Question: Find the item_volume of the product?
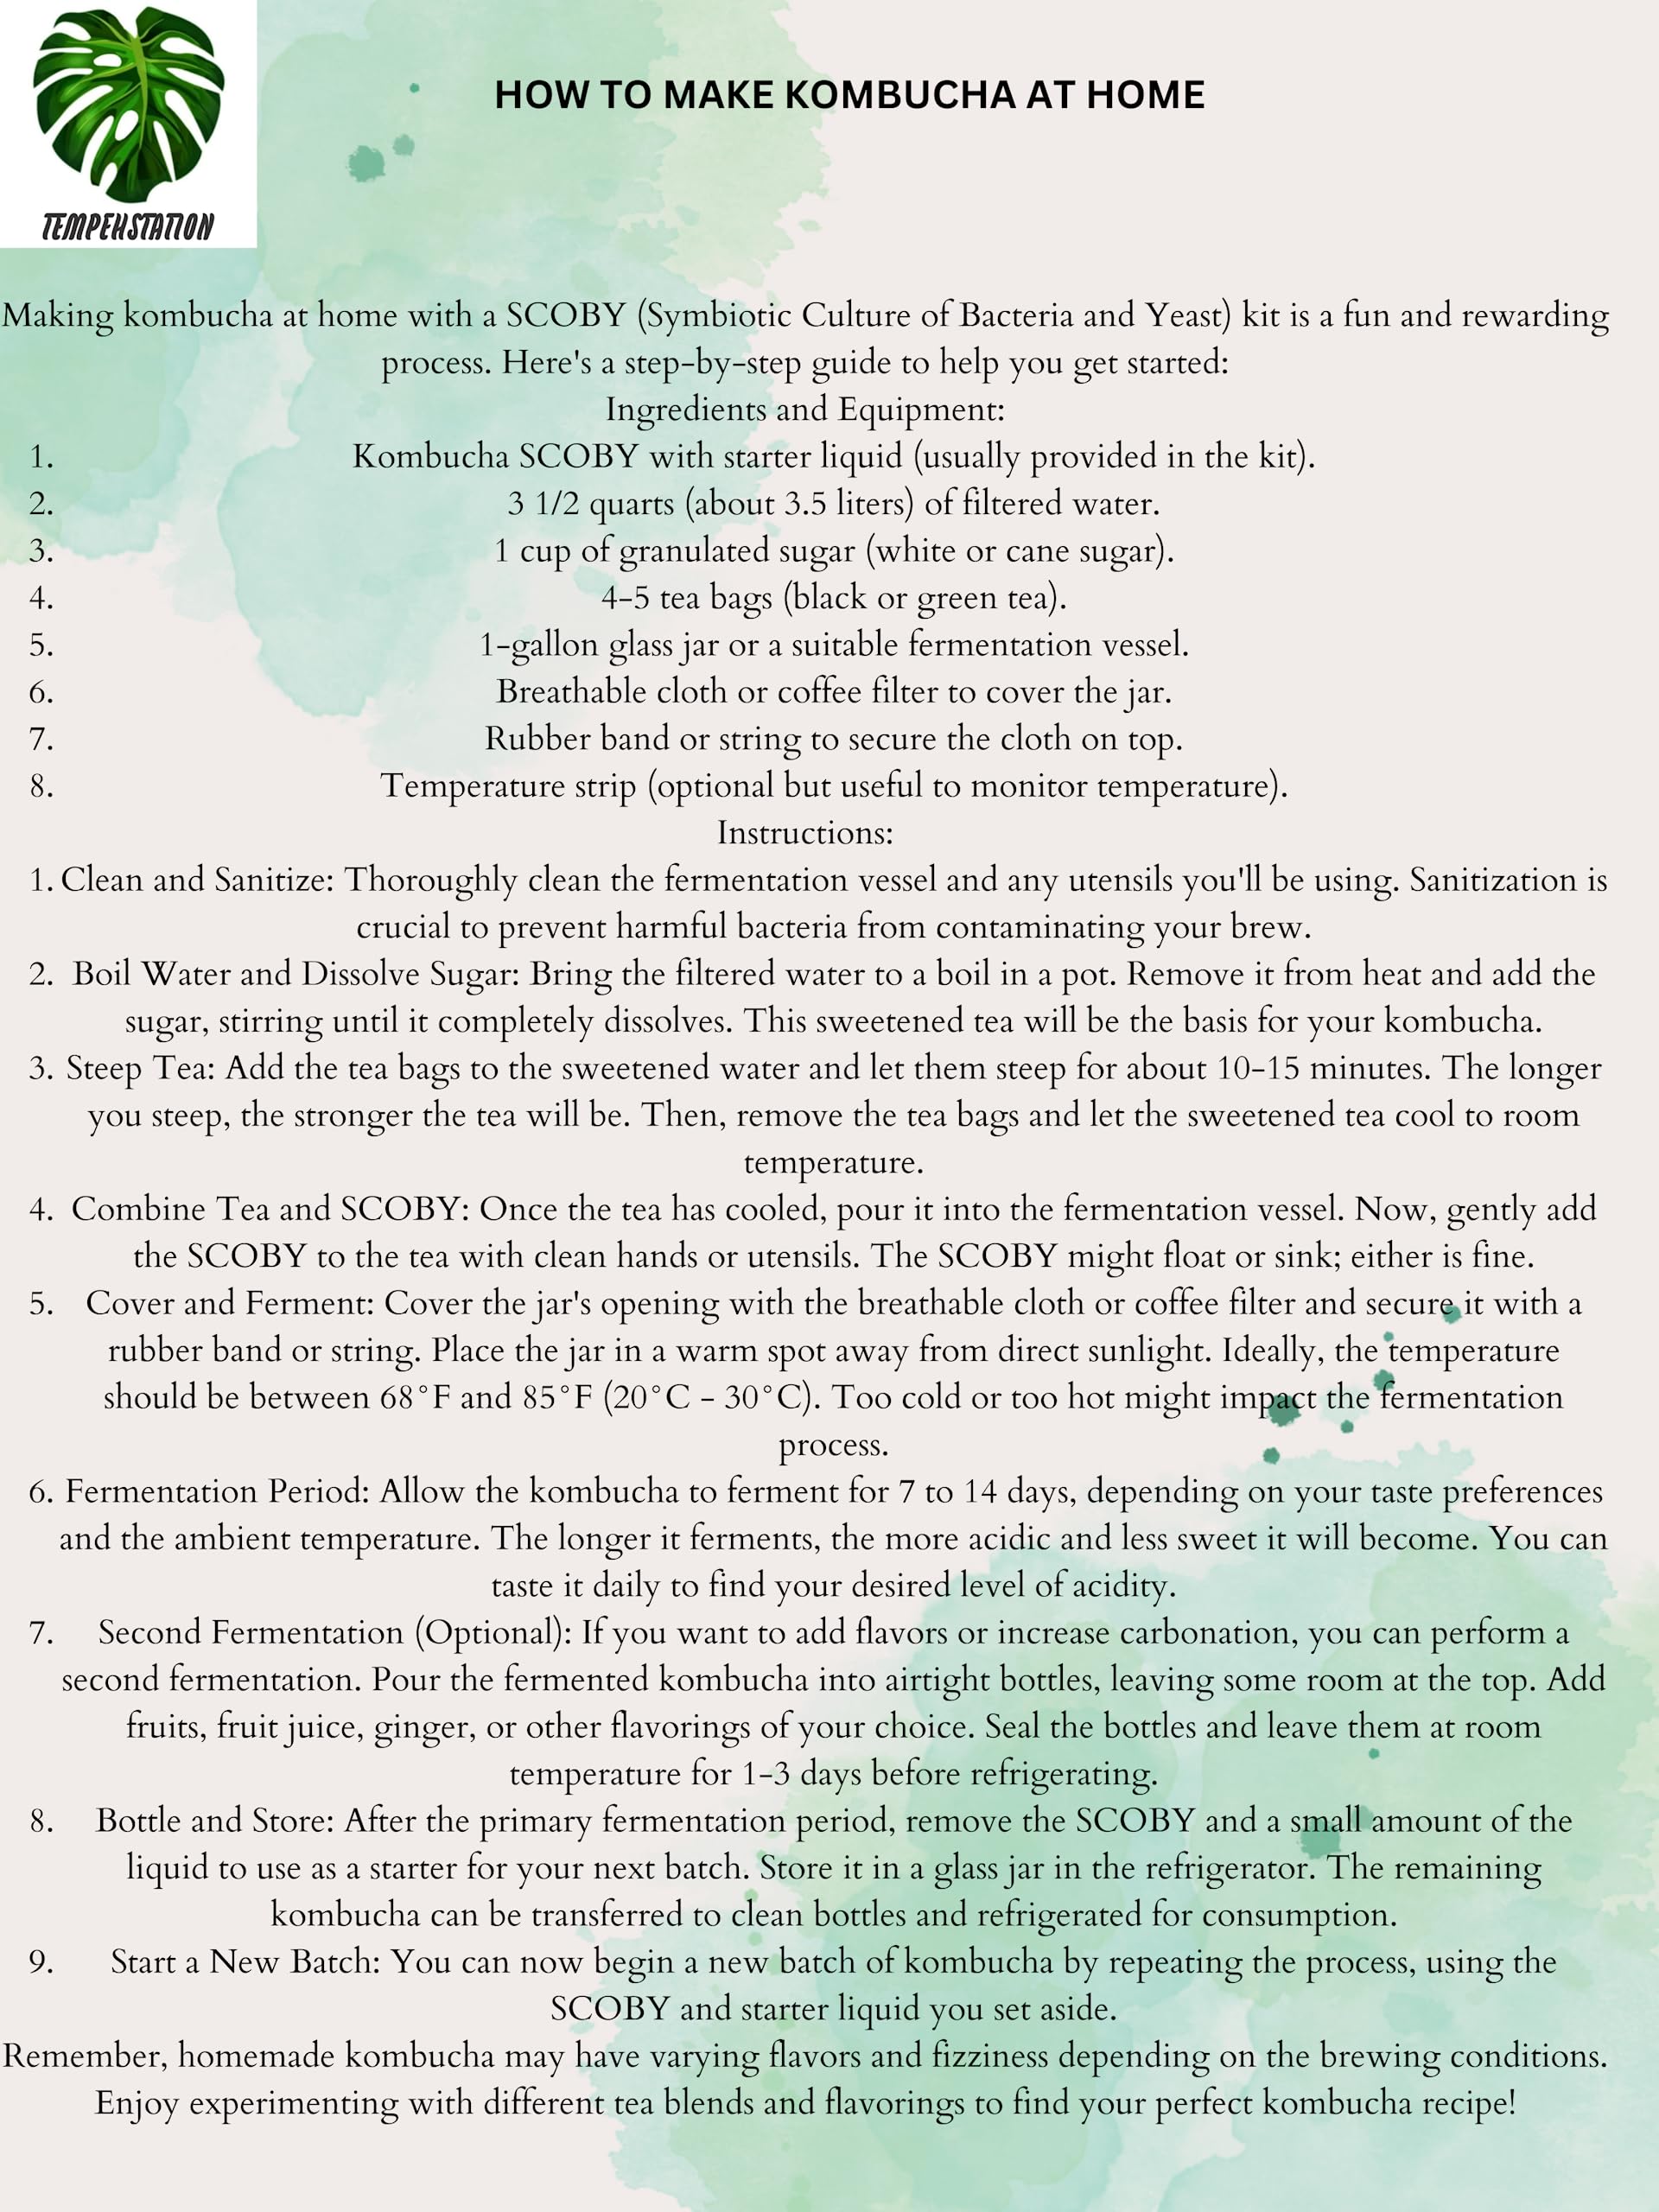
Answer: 1.0 gallon